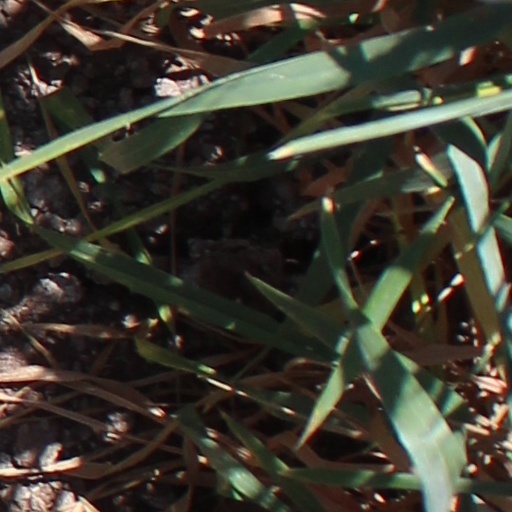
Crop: wheat